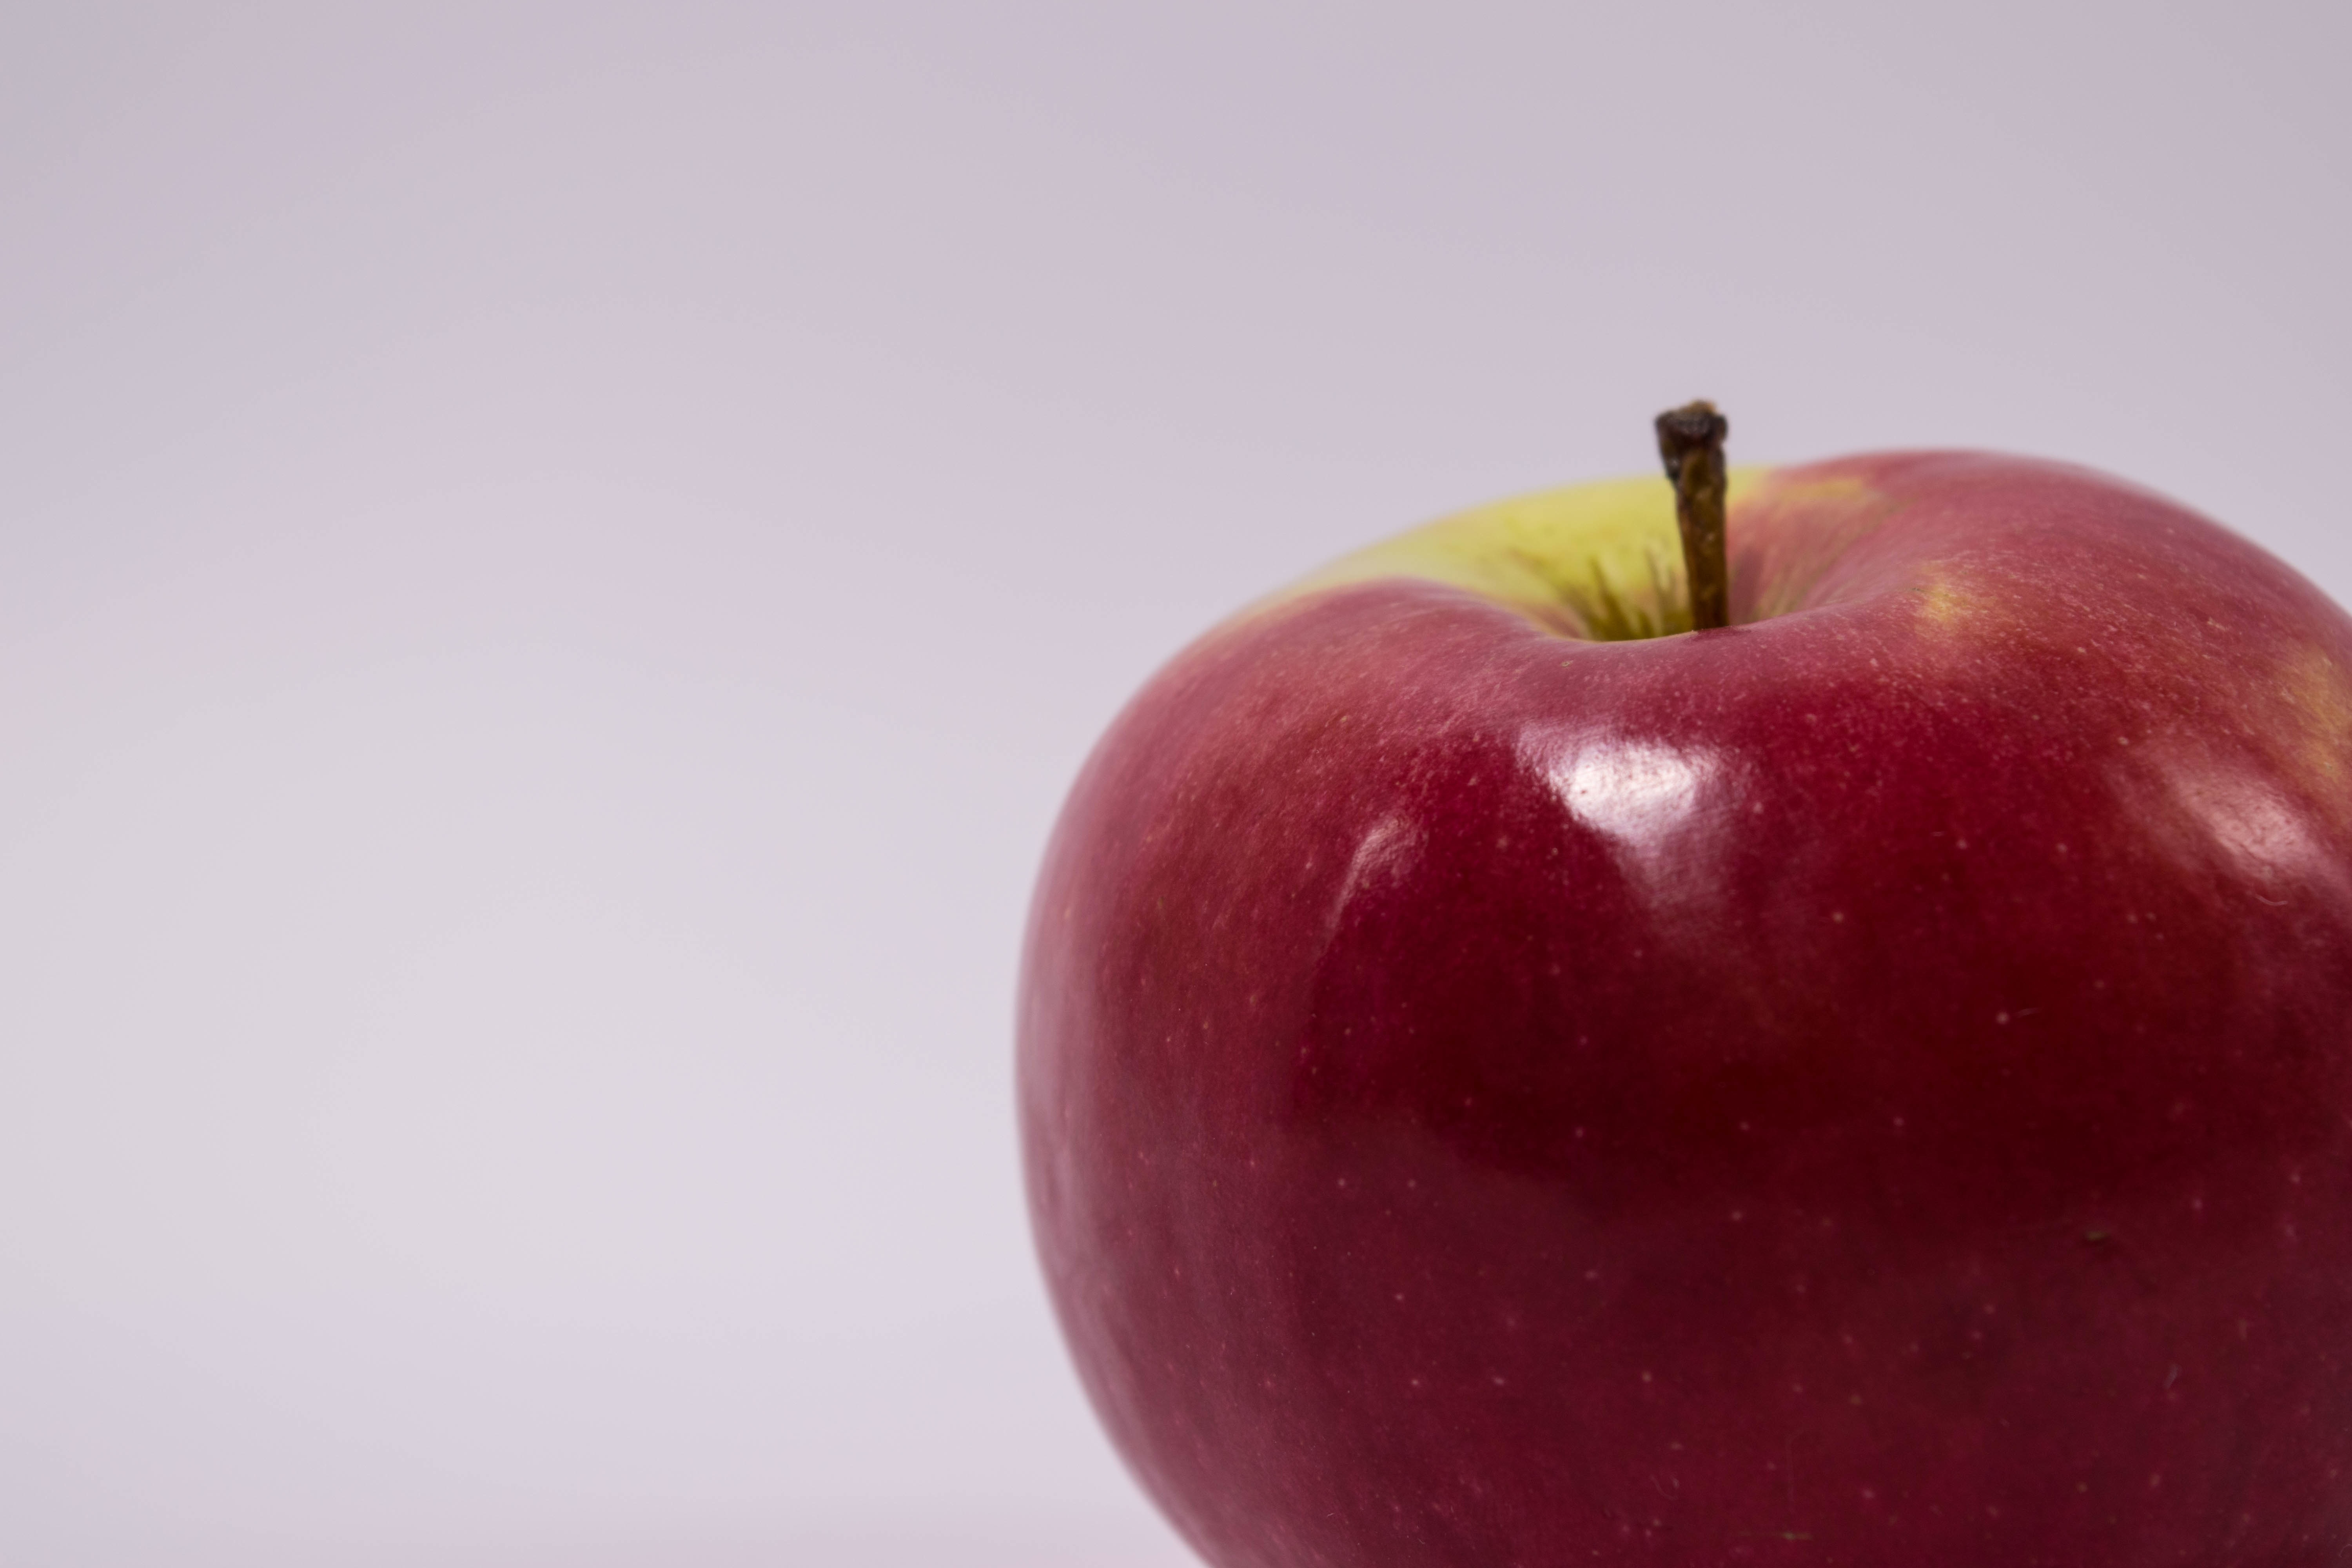
apple, plant, fruit, food, produce, flowering plant, rose family, still life photography, land plant, rose order